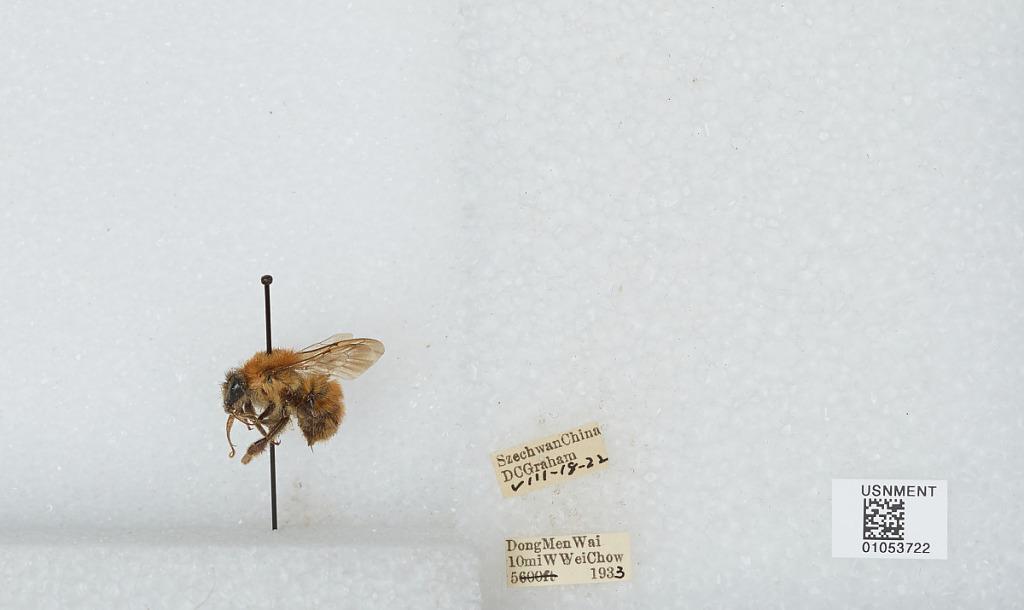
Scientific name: Bombus sp.
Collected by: D. Graham
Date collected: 1933-8-18
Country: China
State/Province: Sichuan
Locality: Dong Men Wai 10 miles West Wei Chow